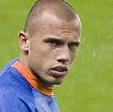
Age: 24